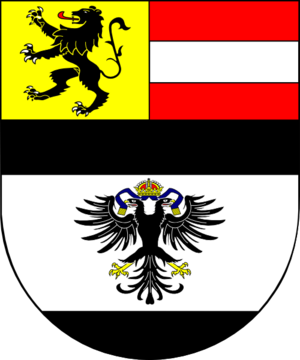
Hieronymus Joseph Franz de Paula Graf von Colloredo-Wallsee und Mels, né le 31 mai 1732 à Vienne et mort le 20 mai 1812, fut évêque de Gurk de 1761 à 1772 et prince-archevêque de Salzbourg de 1772 à sa mort mais perdit son pouvoir temporel de prince souverain par le Recès d'Empire en 1803. Grand seigneur éclairé, le prélat est connu pour avoir été l'employeur de Michael Haydn, maître de chapelle à Salzbourg depuis 1763, et de Leopold Mozart puis du fils de celui-ci Wolfgang Amadeus Mozart.